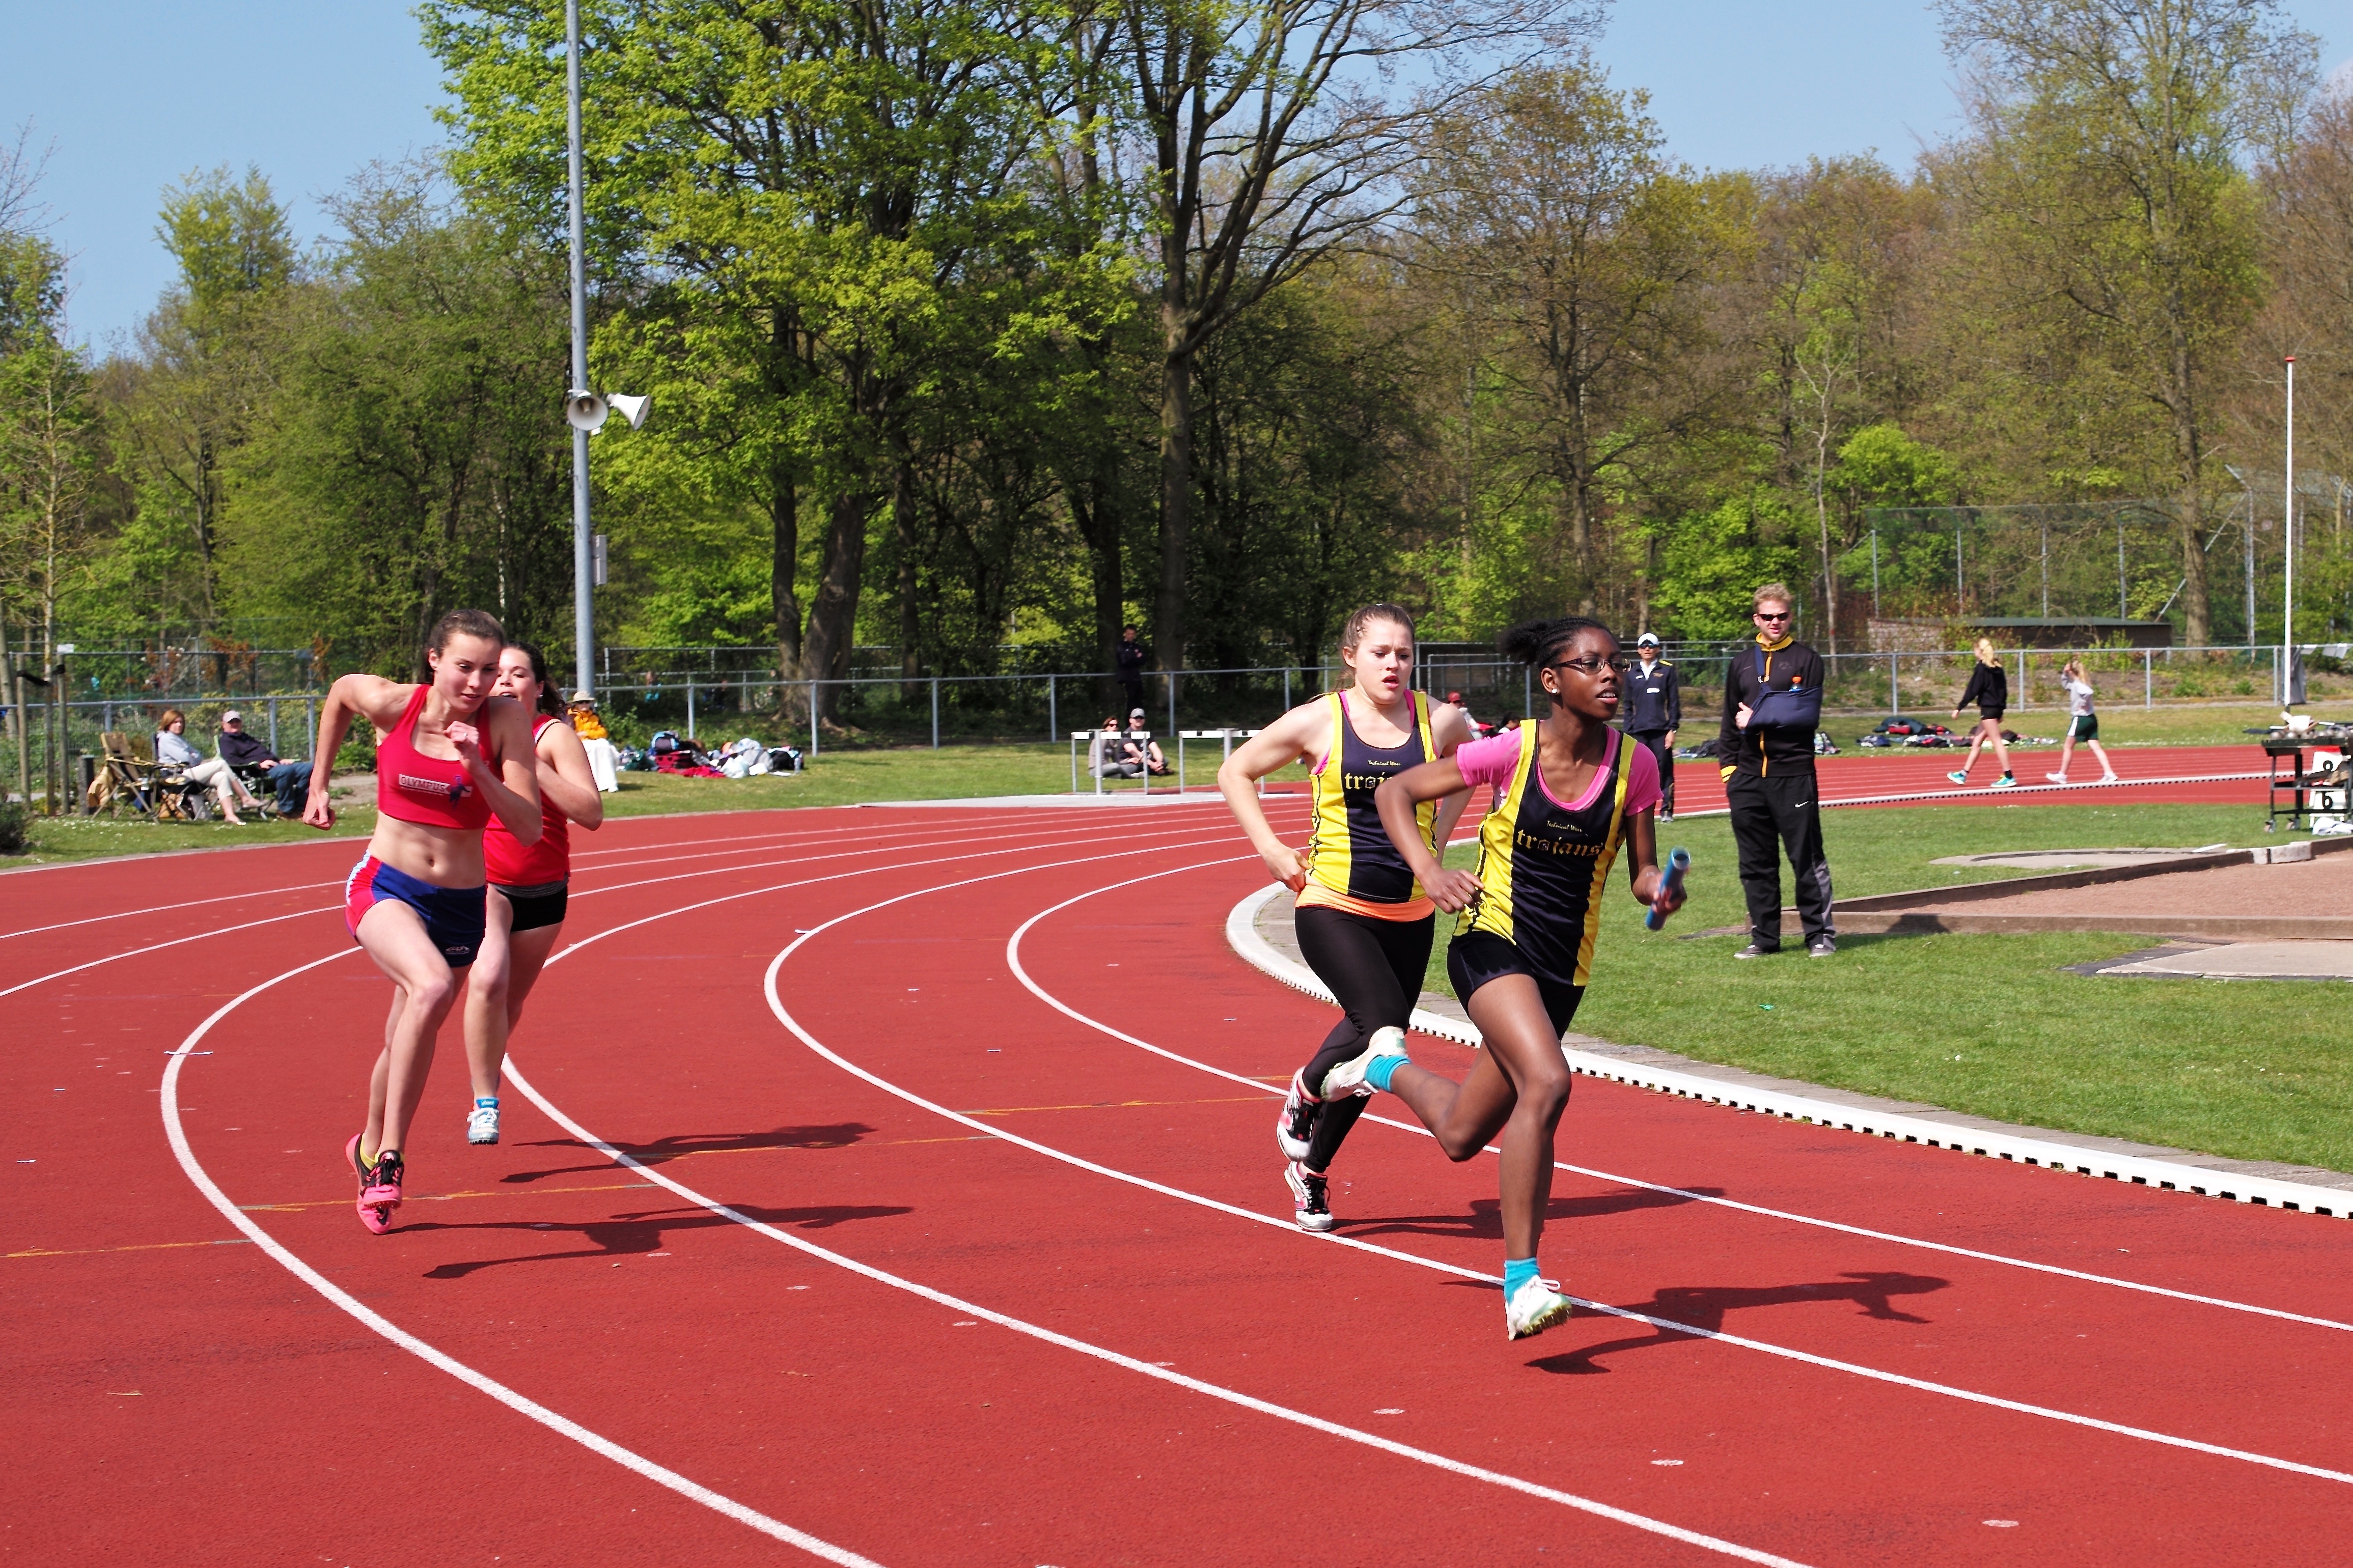
track, run, runner, ash, race, competition, holland, hague, netherlands, international, girls, m, american, sports, boys, 50, school, runners, junior, leica, 240, summilux, varsity, athletics, meet, sprint, physical exercise, human action, track and field athletics, heptathlon, middle distance running, 800 metres, 4 100 metres relay